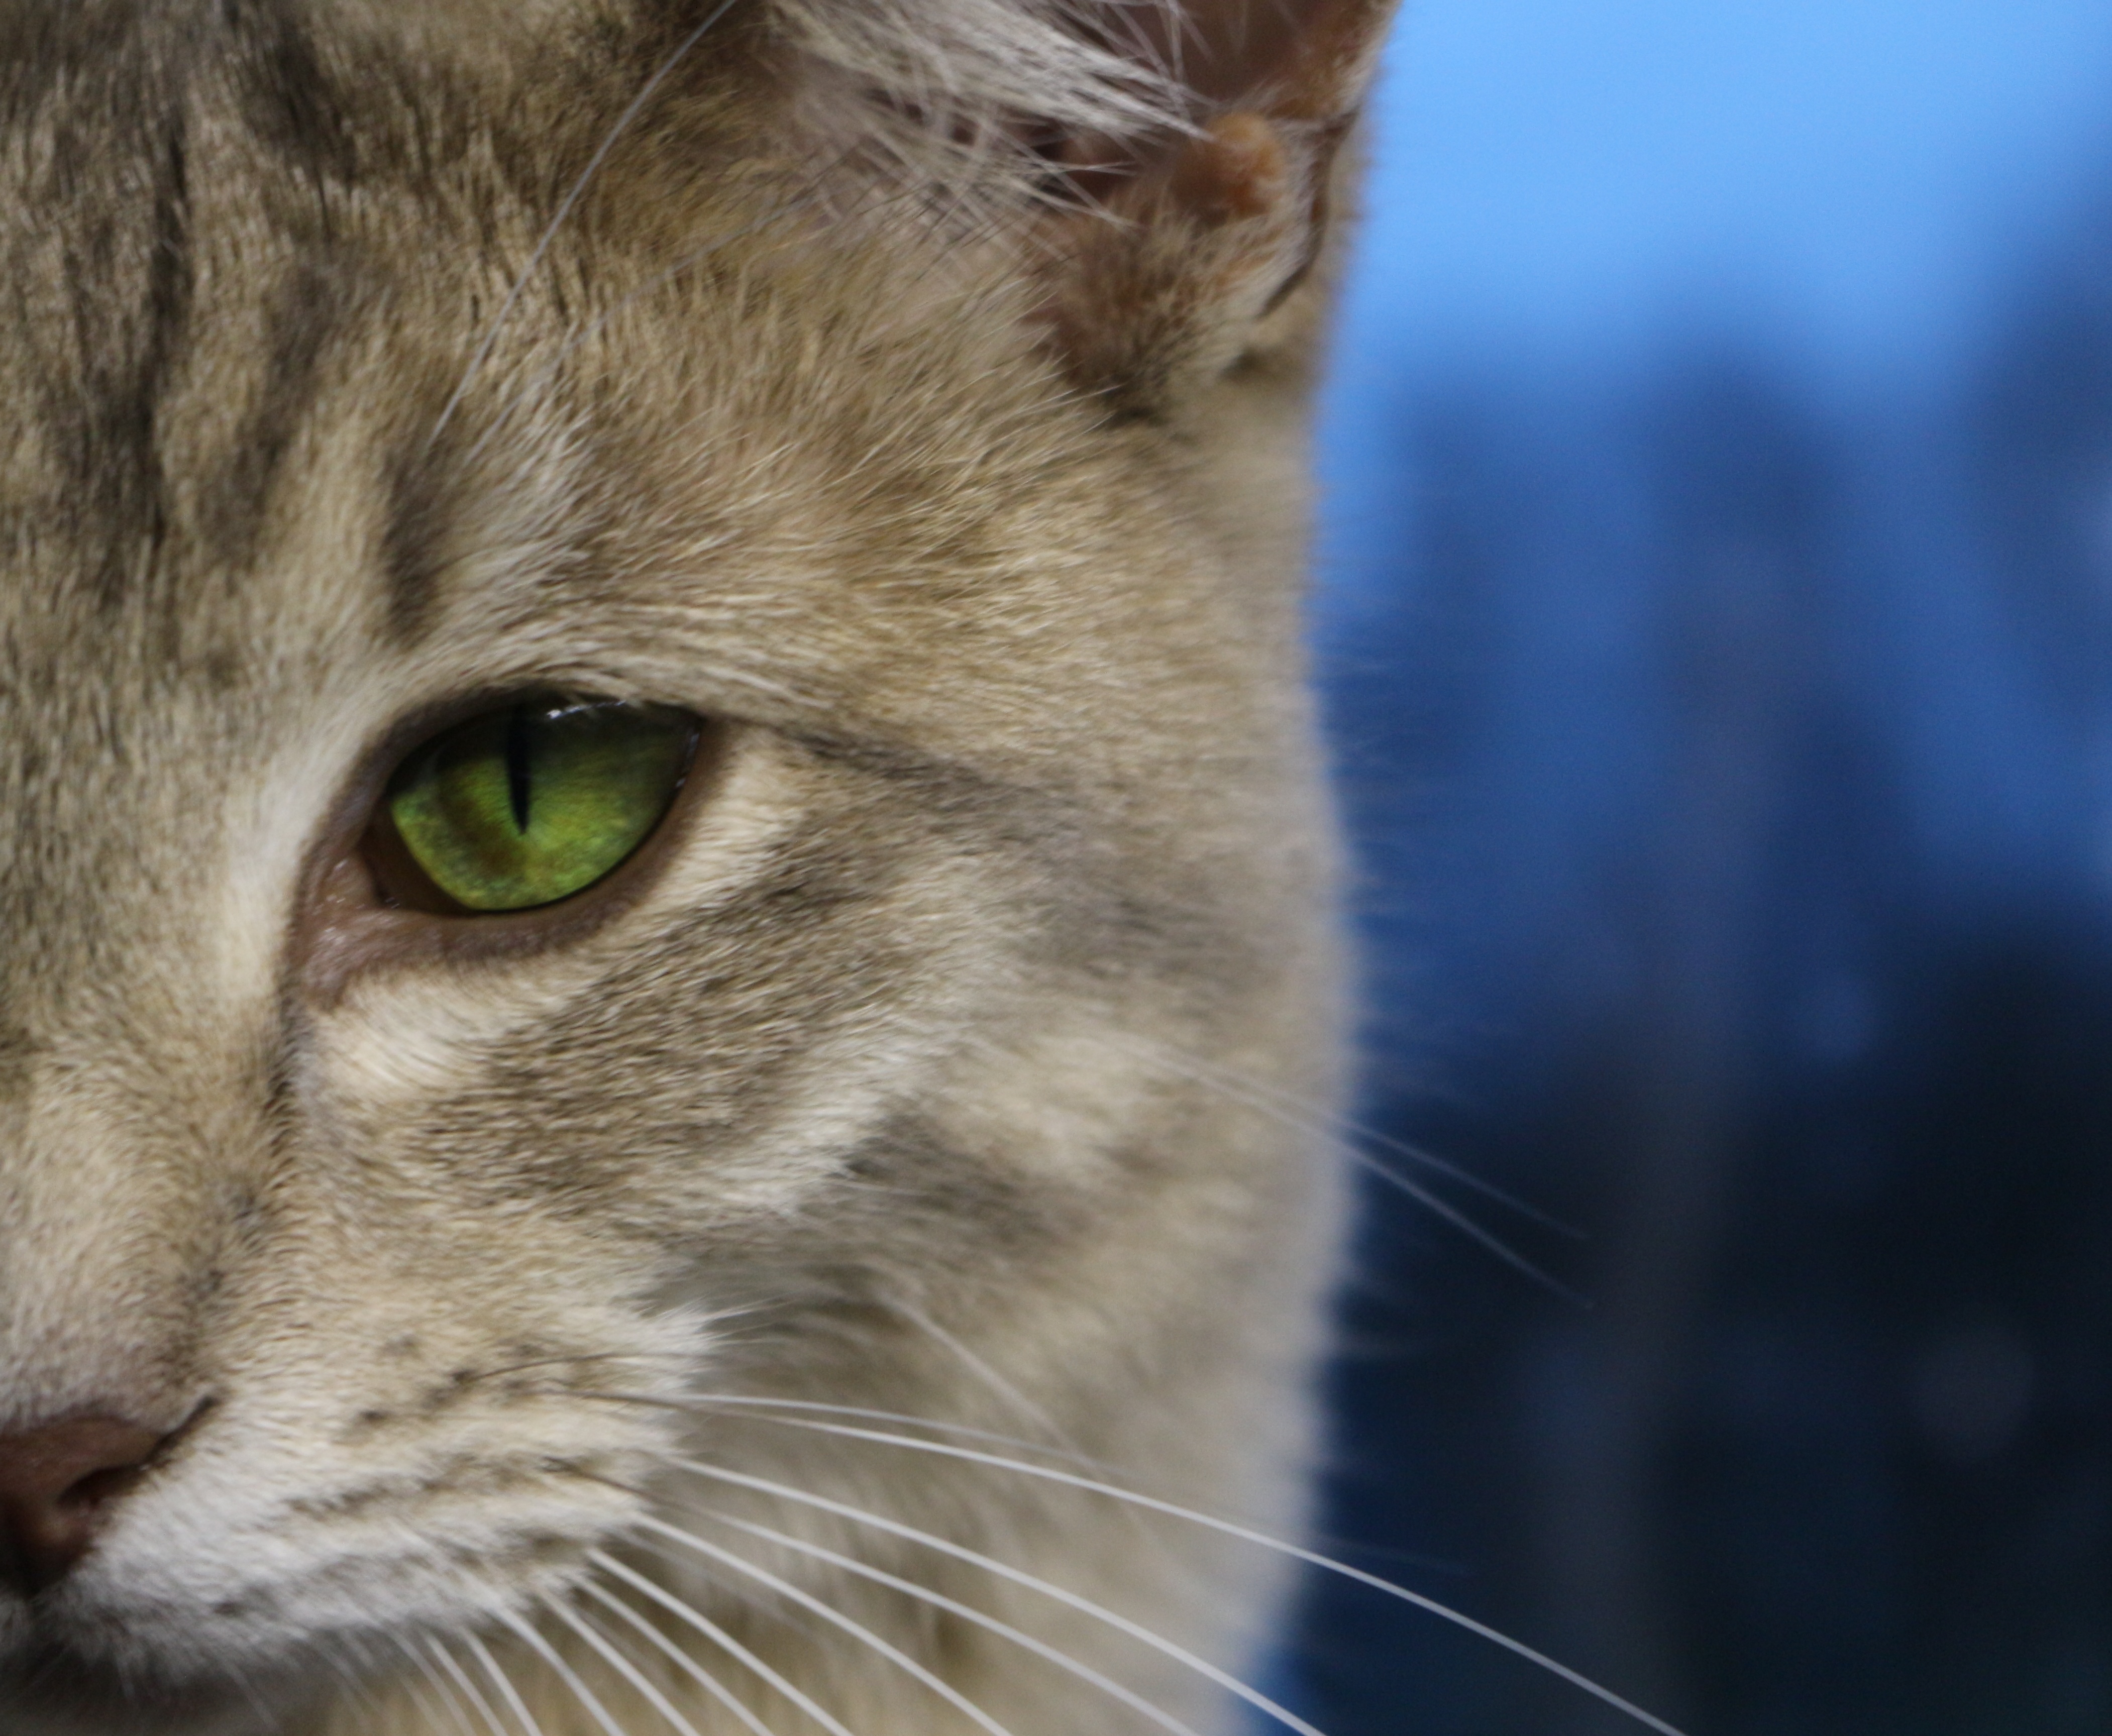
kitten, cat, mammal, fauna, close up, nose, whiskers, snout, vertebrate, mieze, breed cat, mackerel, tiger cat, cat face, cat's eye, wild cat, small to medium sized cats, cat like mammal, domestic short haired cat